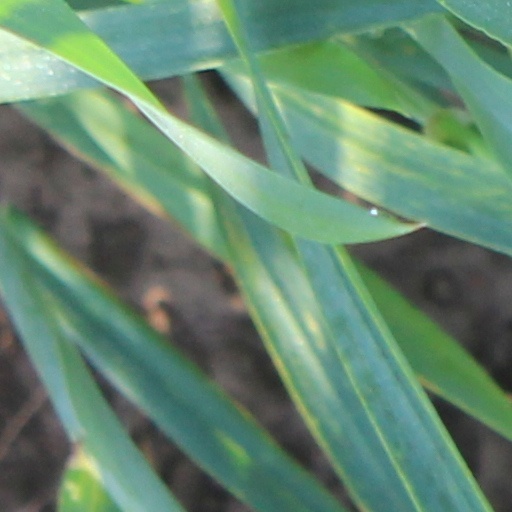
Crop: wheat